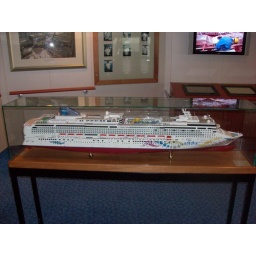
A scale model of the ship in the bridge viewing gallery.